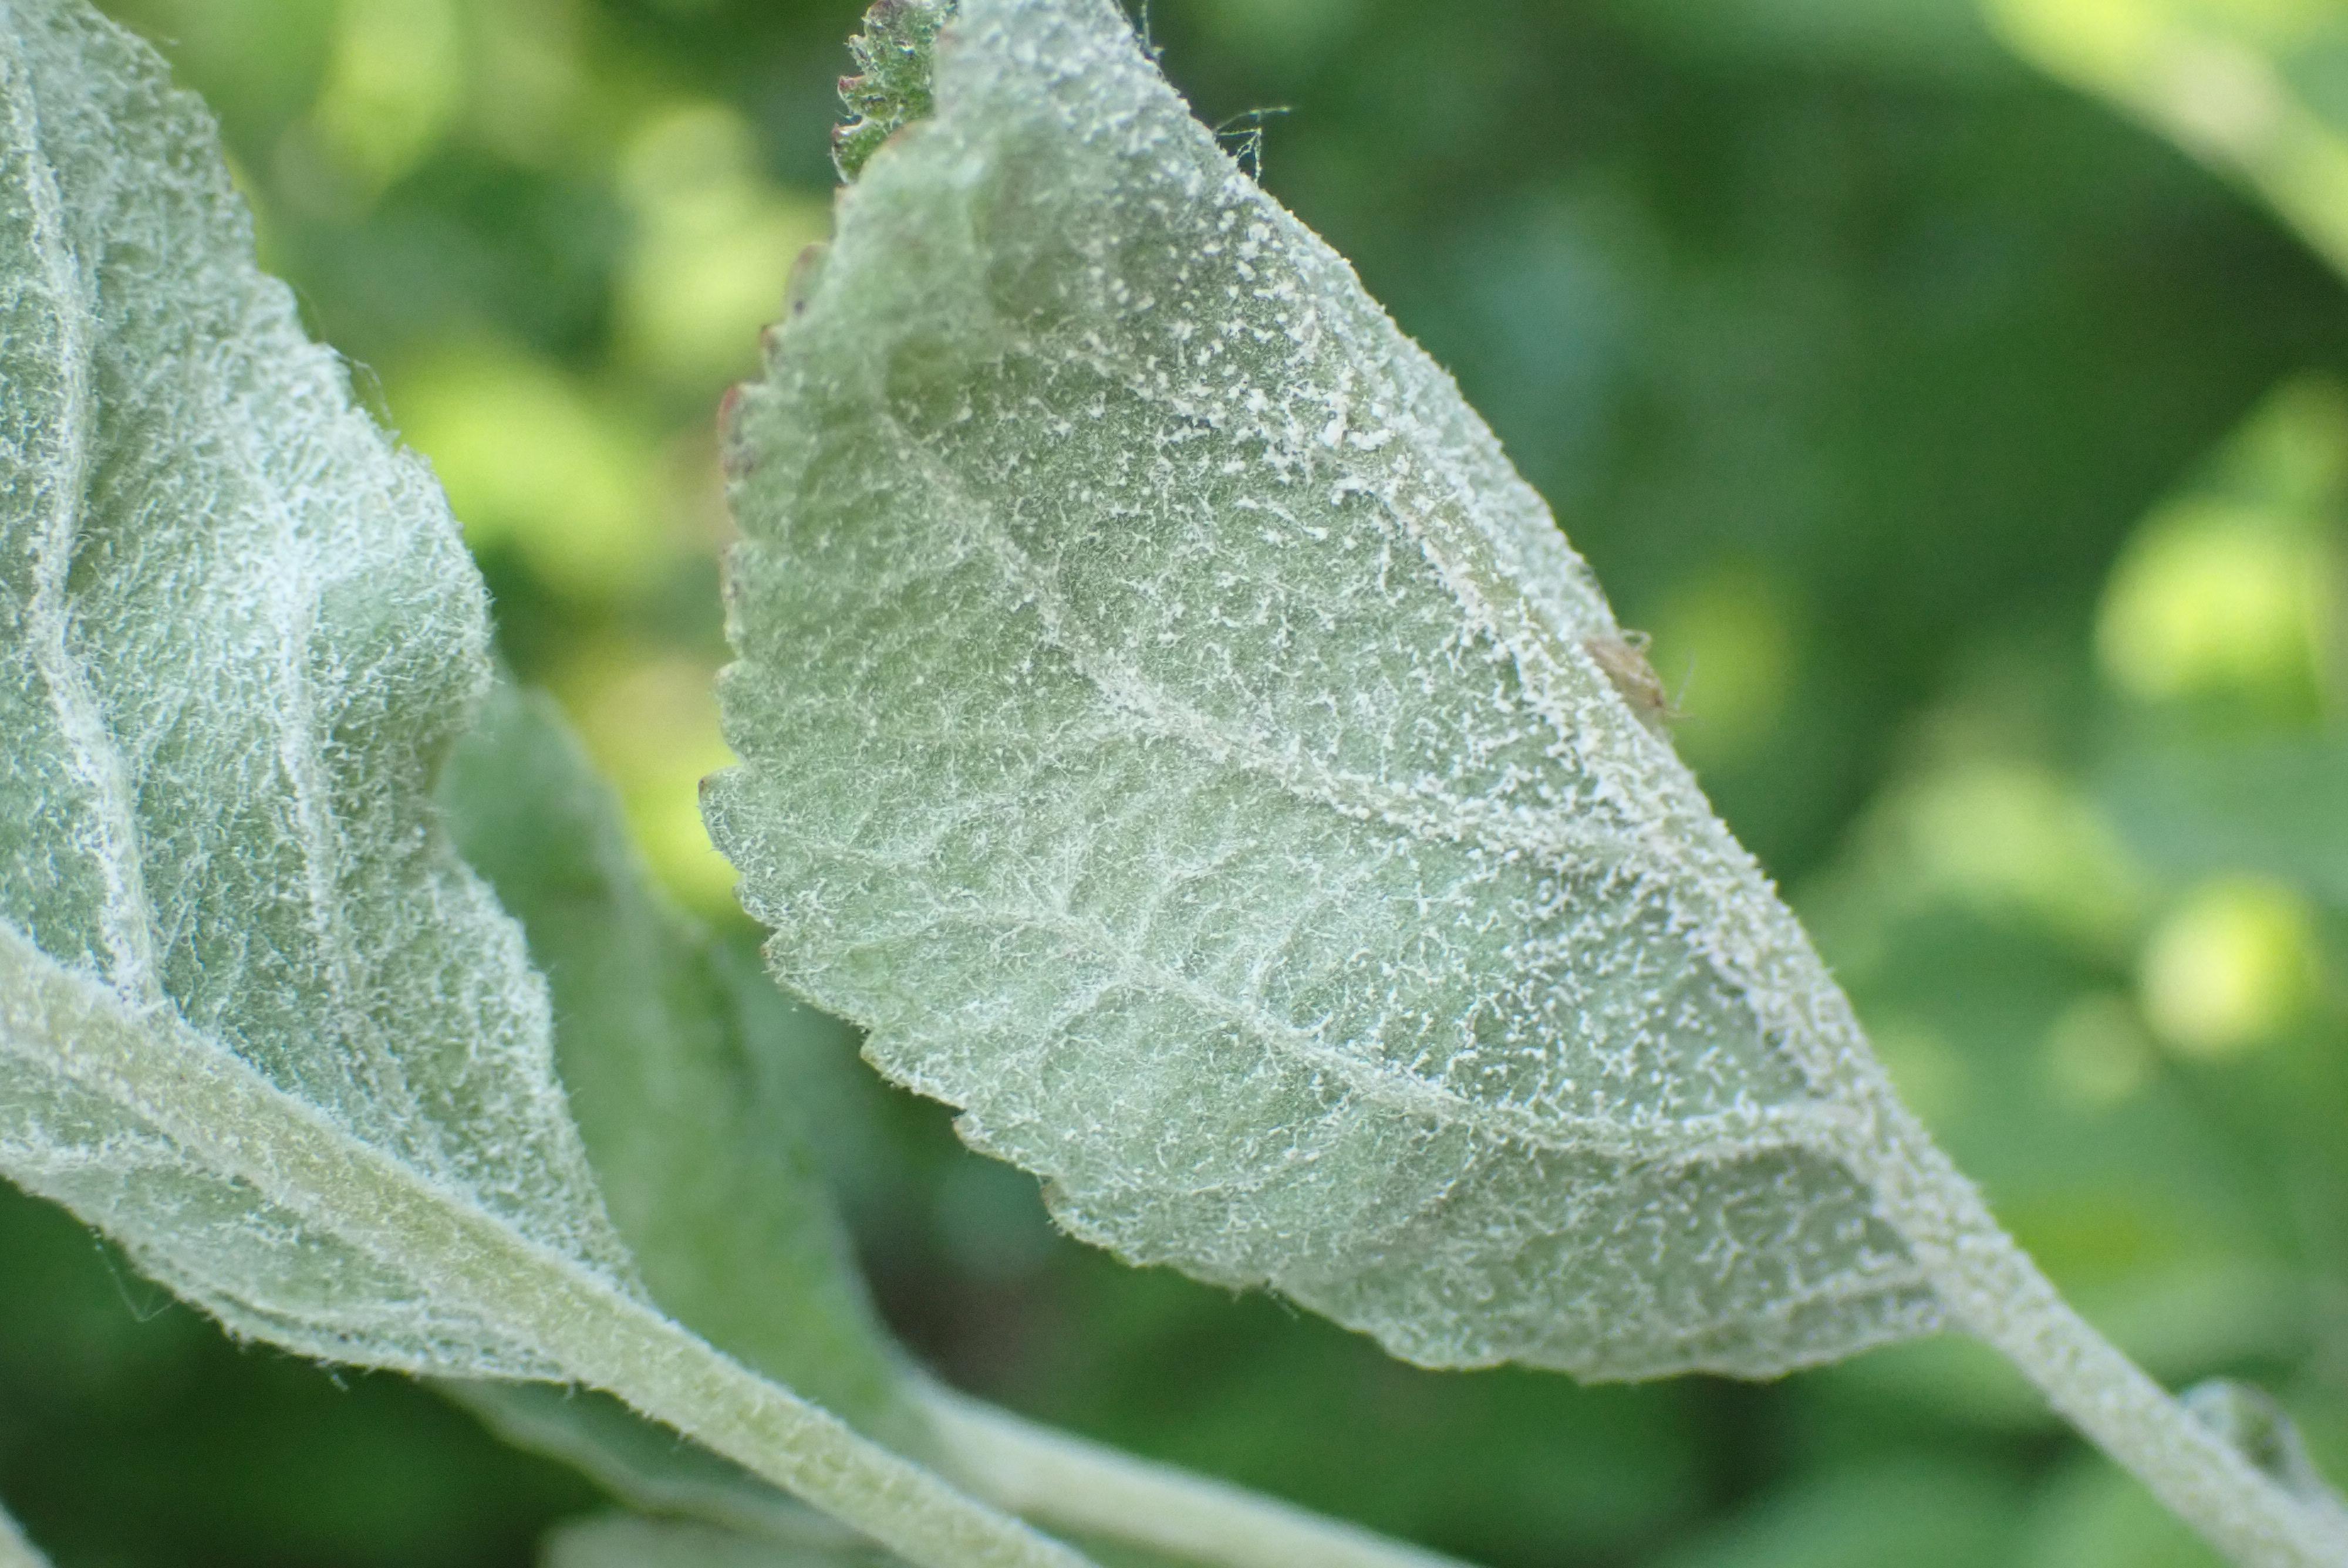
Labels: powdery_mildew